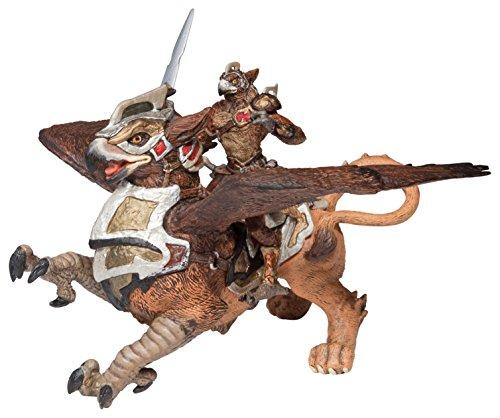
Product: Papo Bird Man and War Griffin
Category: Toys & Games | Toy Figures & Playsets | Action Figures
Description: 2 piece set - Birdman with War Griffin.
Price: $28.16
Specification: ProductDimensions:18.1x14.6x11.4inches|ItemWeight:0.48ounces|ShippingWeight:9.6ounces(Viewshippingratesandpolicies)|DomesticShipping:ItemcanbeshippedwithinU.S.|InternationalShipping:ThisitemcanbeshippedtoselectcountriesoutsideoftheU.S.LearnMore|ASIN:B0036MDNWG|Itemmodelnumber:38970|Manufacturerrecommendedage:36month-1years